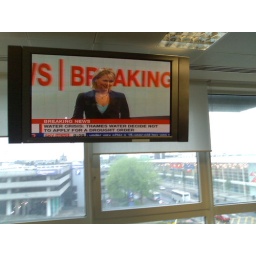
TV screen in our office